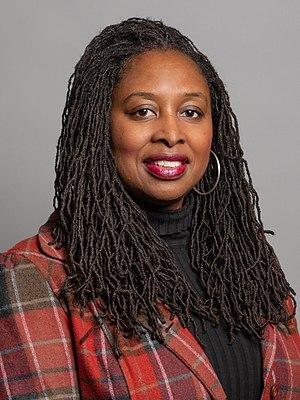
Dawn Petula Butler est une femme politique britannique du parti travailliste qui est députée pour Brent Central depuis 2015. Elle a été députée de Brent South de 2005 à 2010.